Christina Applegate

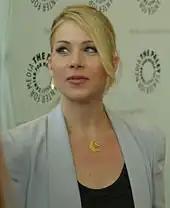
Applegate attending the "Up All Night" cast panel at PaleyFest in 2012

Applegate played the dual role of a 12th-century noblewoman, Princess Rosalind, and her 21st-century descendant, Julia Malfete, in the time-travel comedy "Just Visiting" (2001). She was Princess Gwendolyn and Kate in the movie "Prince Charming" (2001). After playing Cameron Diaz's level-headed best friend, Courtney Rockcliffe, in "The Sweetest Thing" (2002), she appeared in "Heroes" (2002), the romantic airplane comedy "View from the Top" (2003), the true-crime film "Wonderland" (2003) based on the Wonderland murders, and the Gram Parsons biopic "Grand Theft Parsons" (2003). In 2004, she starred with Ben Affleck in the holiday comedy "Surviving Christmas" and with Matt Dillon in "Employee of the Month". She was the executive producer of "Comforters, Miserable" (2001).